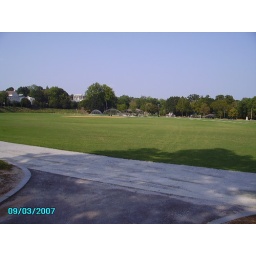
This is the ball field that is quite large in Piedmont Park